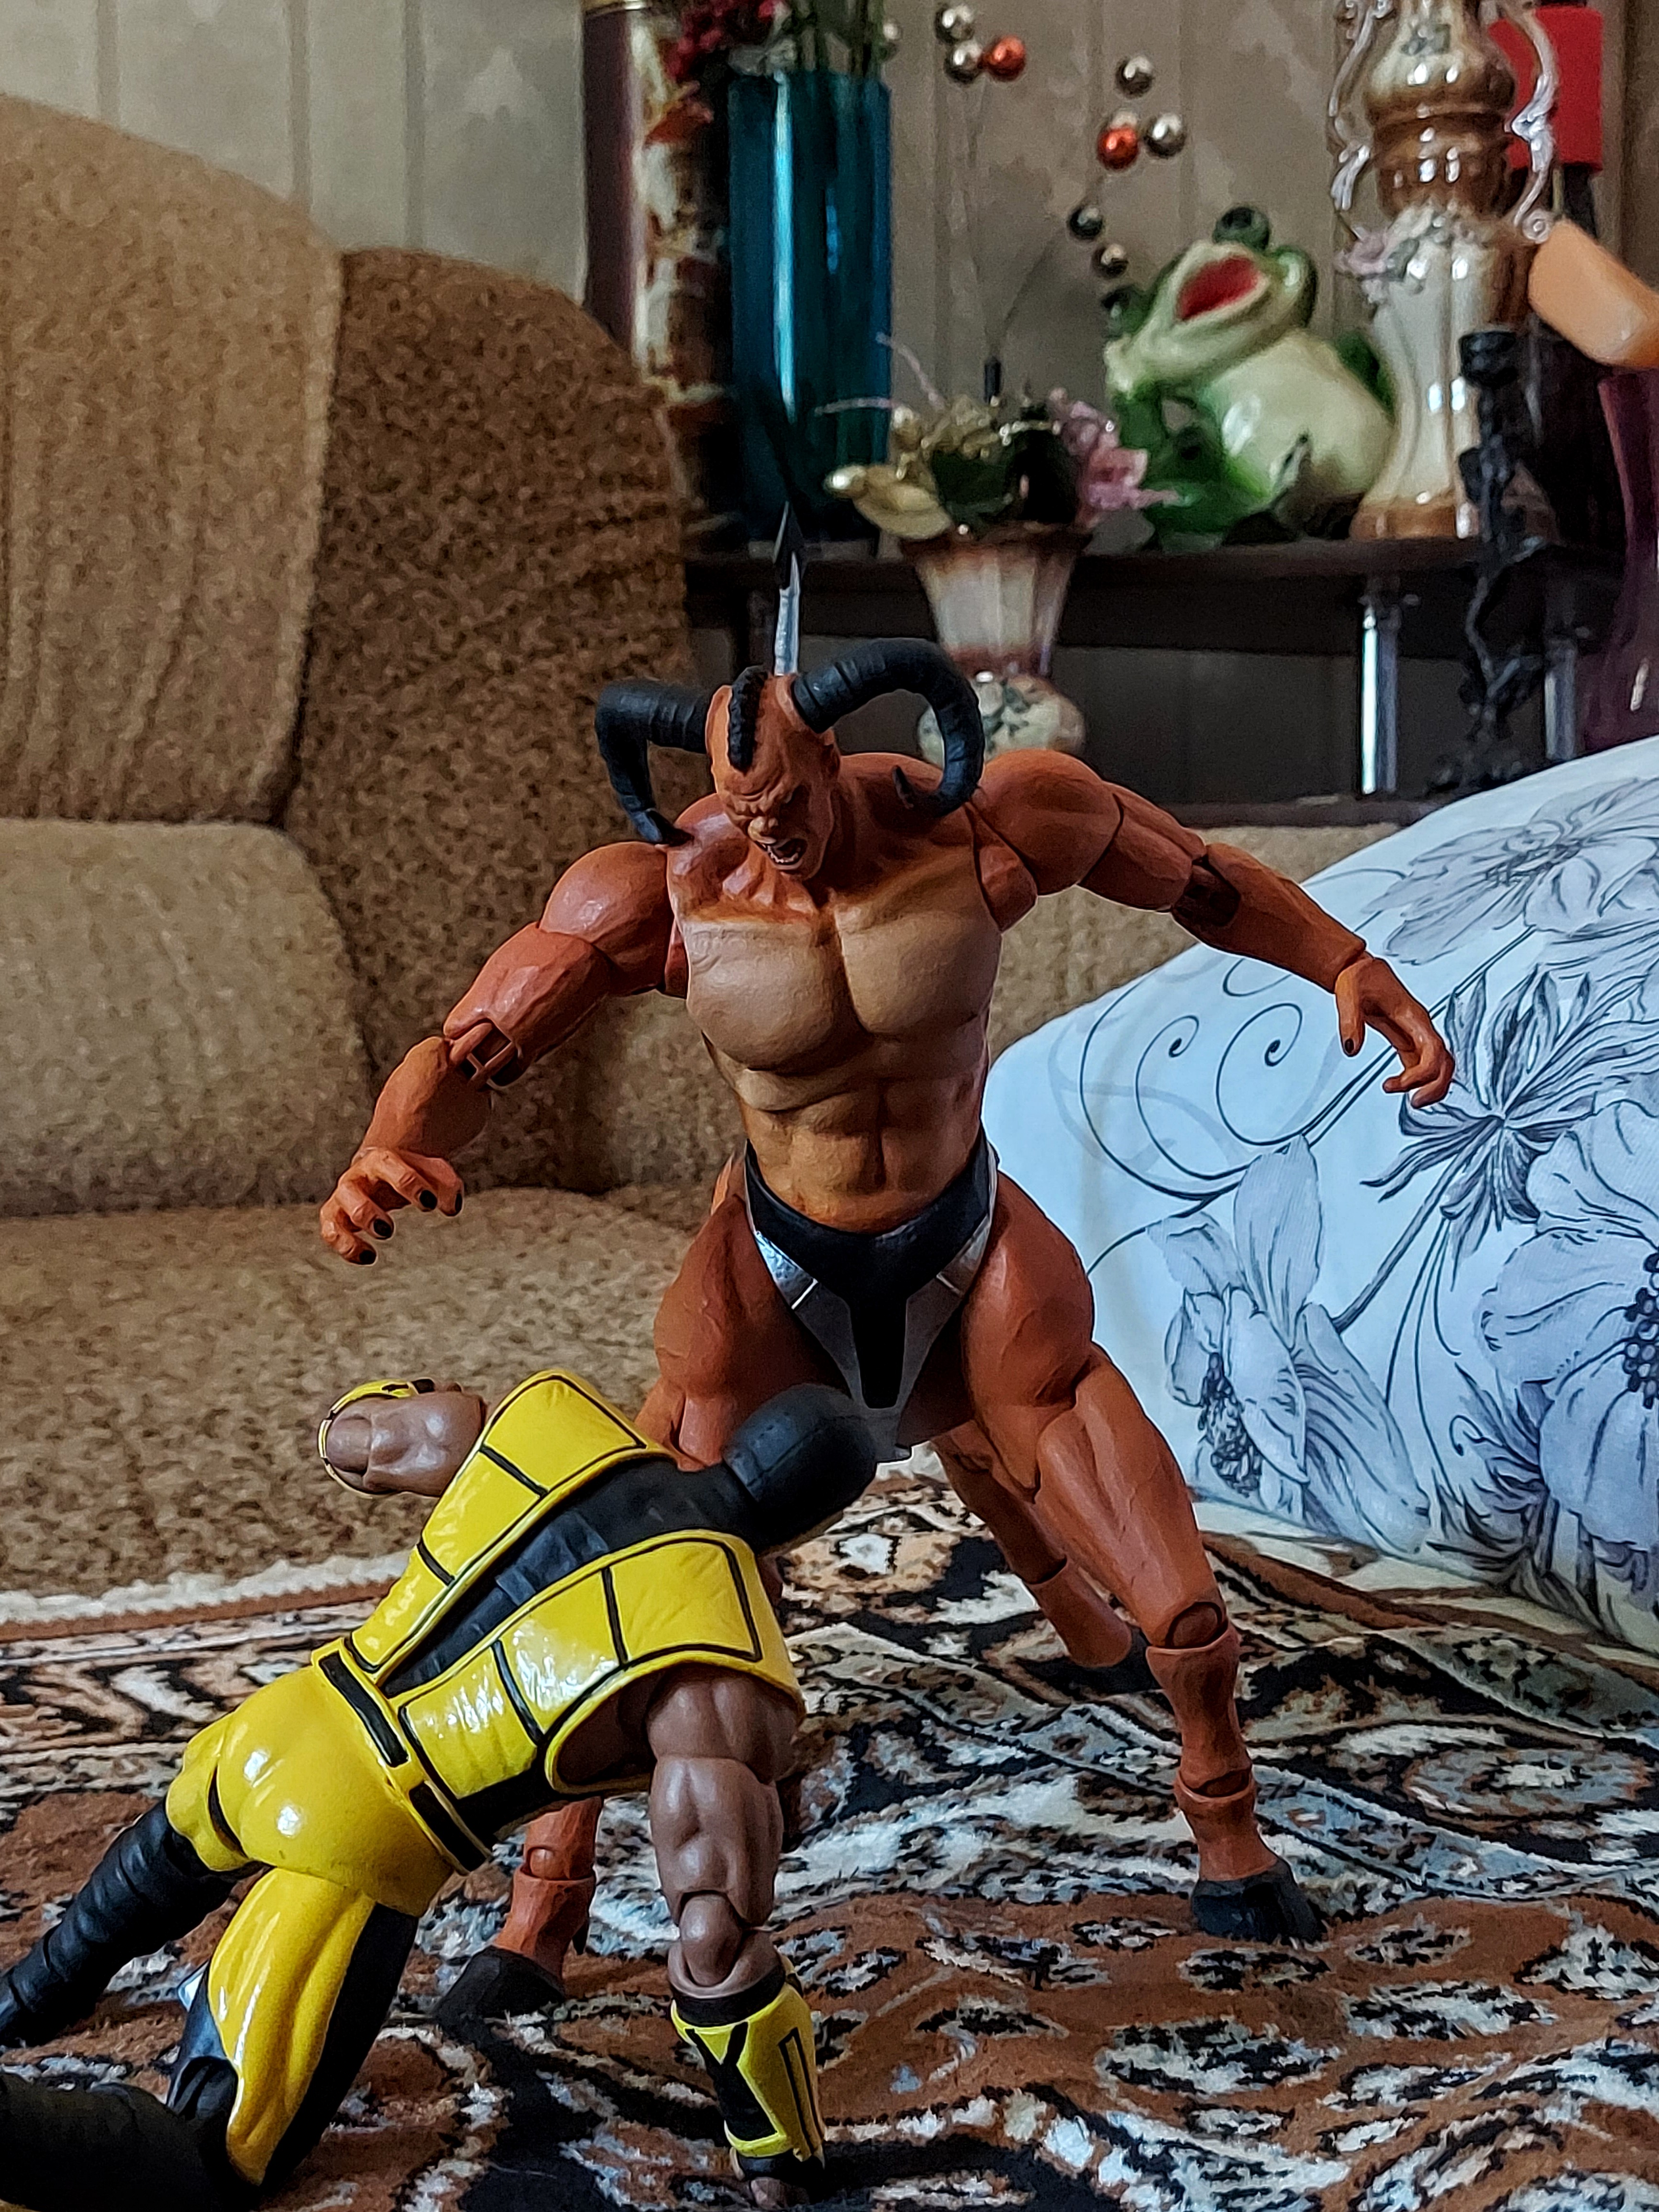
Shokan, storm, collectibles, warrior, fighter, action, figure, green, thigh, shorts, art, event, human leg, leisure, fun, Barechested, underpants, fictional character, fiction, costume, vacation, abdomen, visual arts, photography, sitting, performance art, mythology